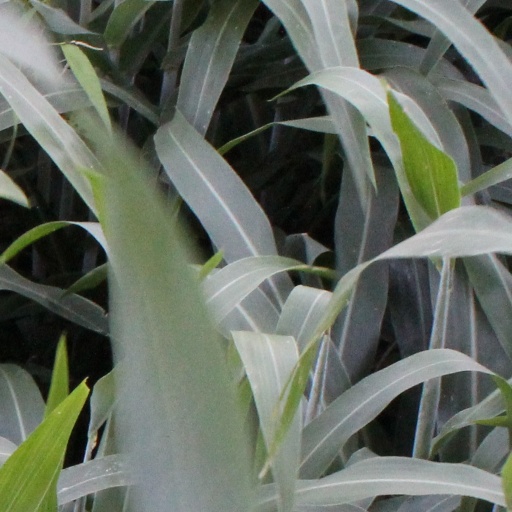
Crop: sorghum